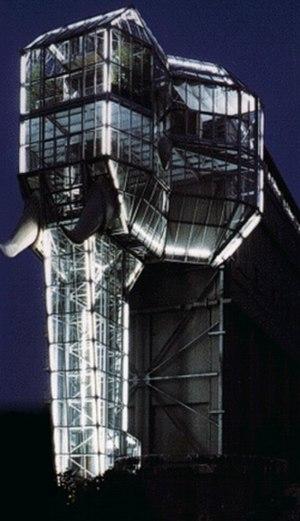
Hamm est une ville sur la Lippe en Westphalie en RNW. Elle est une des villes de la Hanse. Comme la moitié des villes de la Hanse, elle est en Westphalie, mais anciennement calviniste et pas luthérienne ou catholique. Hamm a quelques faubourgs, qui font partie de la municipalité depuis 1975 et qui sont traditionnellement catholiques, comme les arrondissements de Bockum-Hövel et Rhynern. Bockum-Hövel se situe dans le pays de Münster et Rhynern est une banlieue riche. La minorité protestante de Rhynern a une communauté au catéchisme calviniste. Hamm est une cité de presque 200 000 habitants. Elle fait partie depuis 700 ans des 15 plus grandes cités de Westphalie. Hamm avait une école anglaise, car il y avait une population anglaise importante due à la présence de l’armée du Royaume-Uni.